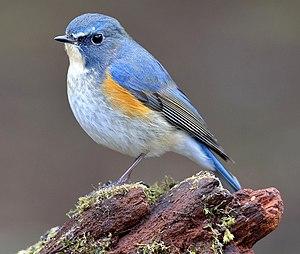
Armand David, né le 7 septembre 1826 à Espelette près de Bayonne et décédé à Paris le 10 novembre 1900, est un missionnaire lazariste français, zoologiste et botaniste éminent. Il a collecté durant sa vie animaux, plantes, roches et fossiles en Chine pour le compte du Muséum d’histoire naturelle de Paris. Environ 70 identifications scientifiques d'espèces de plantes portent son nom ; il est également dédicataire d'un genre : le genre Davidia qui comprend l'arbre aux mouchoirs.